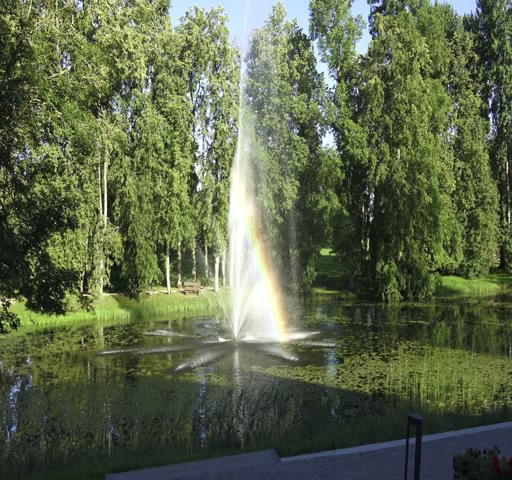
colorful rainbow from the fountain on the pond